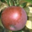
Label: apple